Memorial for the victims of a free Austria 1934–1945

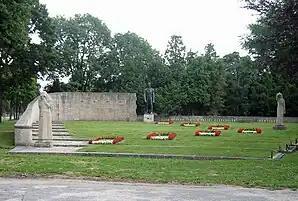
Memorial in the City of Vienna at the Central Cemetery

The Vienna City Memorial is a memorial located at the Vienna Central Cemetery and dedicated to "the victims for a free Austria 1934–1945". It was donated by the City of Vienna, designed by Fritz Cremer, Wilhelm Schütte and Margarete Schütte-Lihotzky and handed over to the public by Mayor Theodor Körner on 1 November 1948.